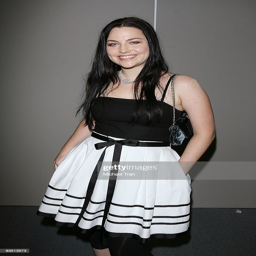
front row during fashion week .